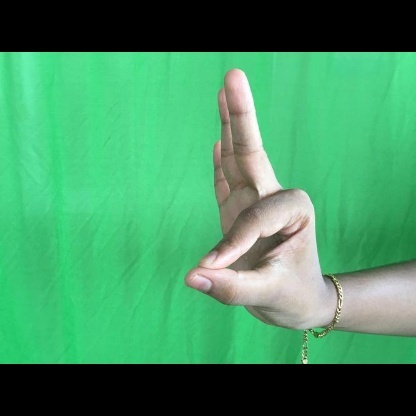
Mudra: Hamsasyam